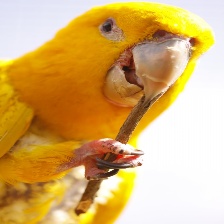
Species: GOLDEN PARAKEET
Scientific name: GUARUBA GUAROUBA